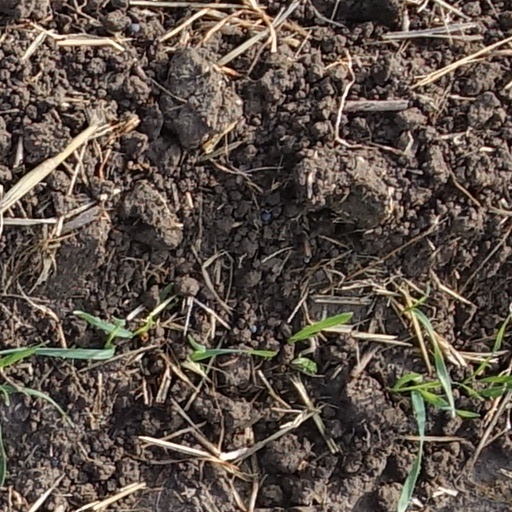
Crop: wheat